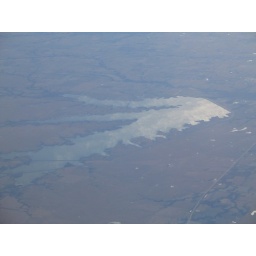
Travel to and from making a record for Crooked Still in a Redwood forest truck graveyard.